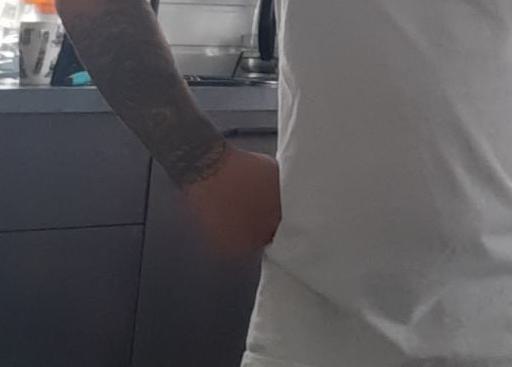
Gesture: no_gesture